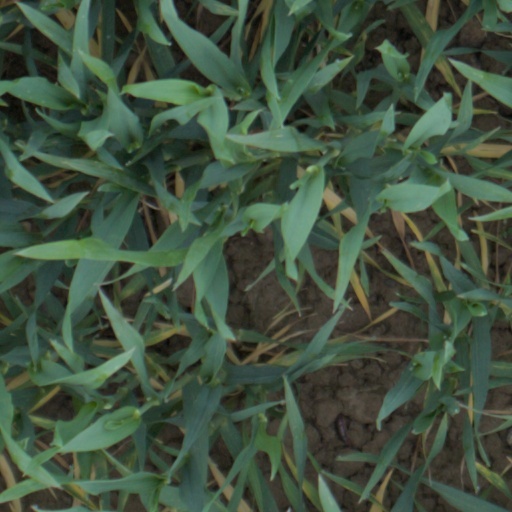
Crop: wheat